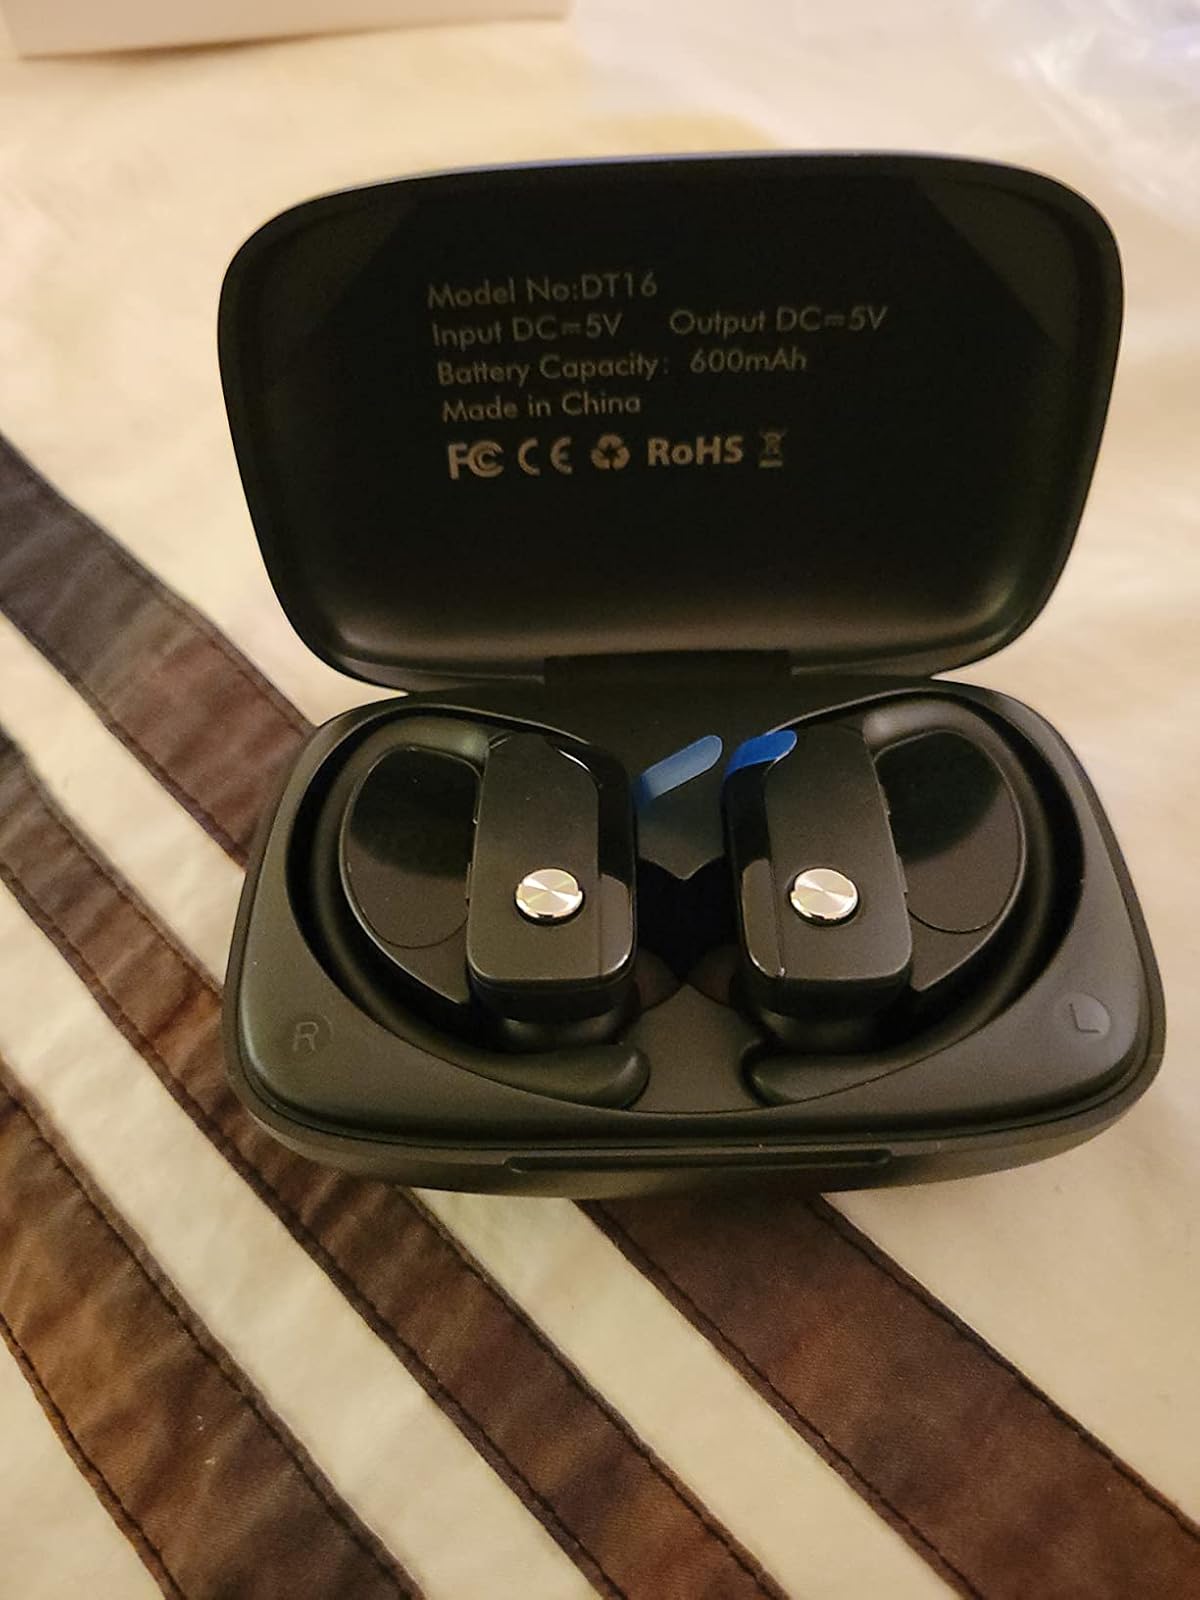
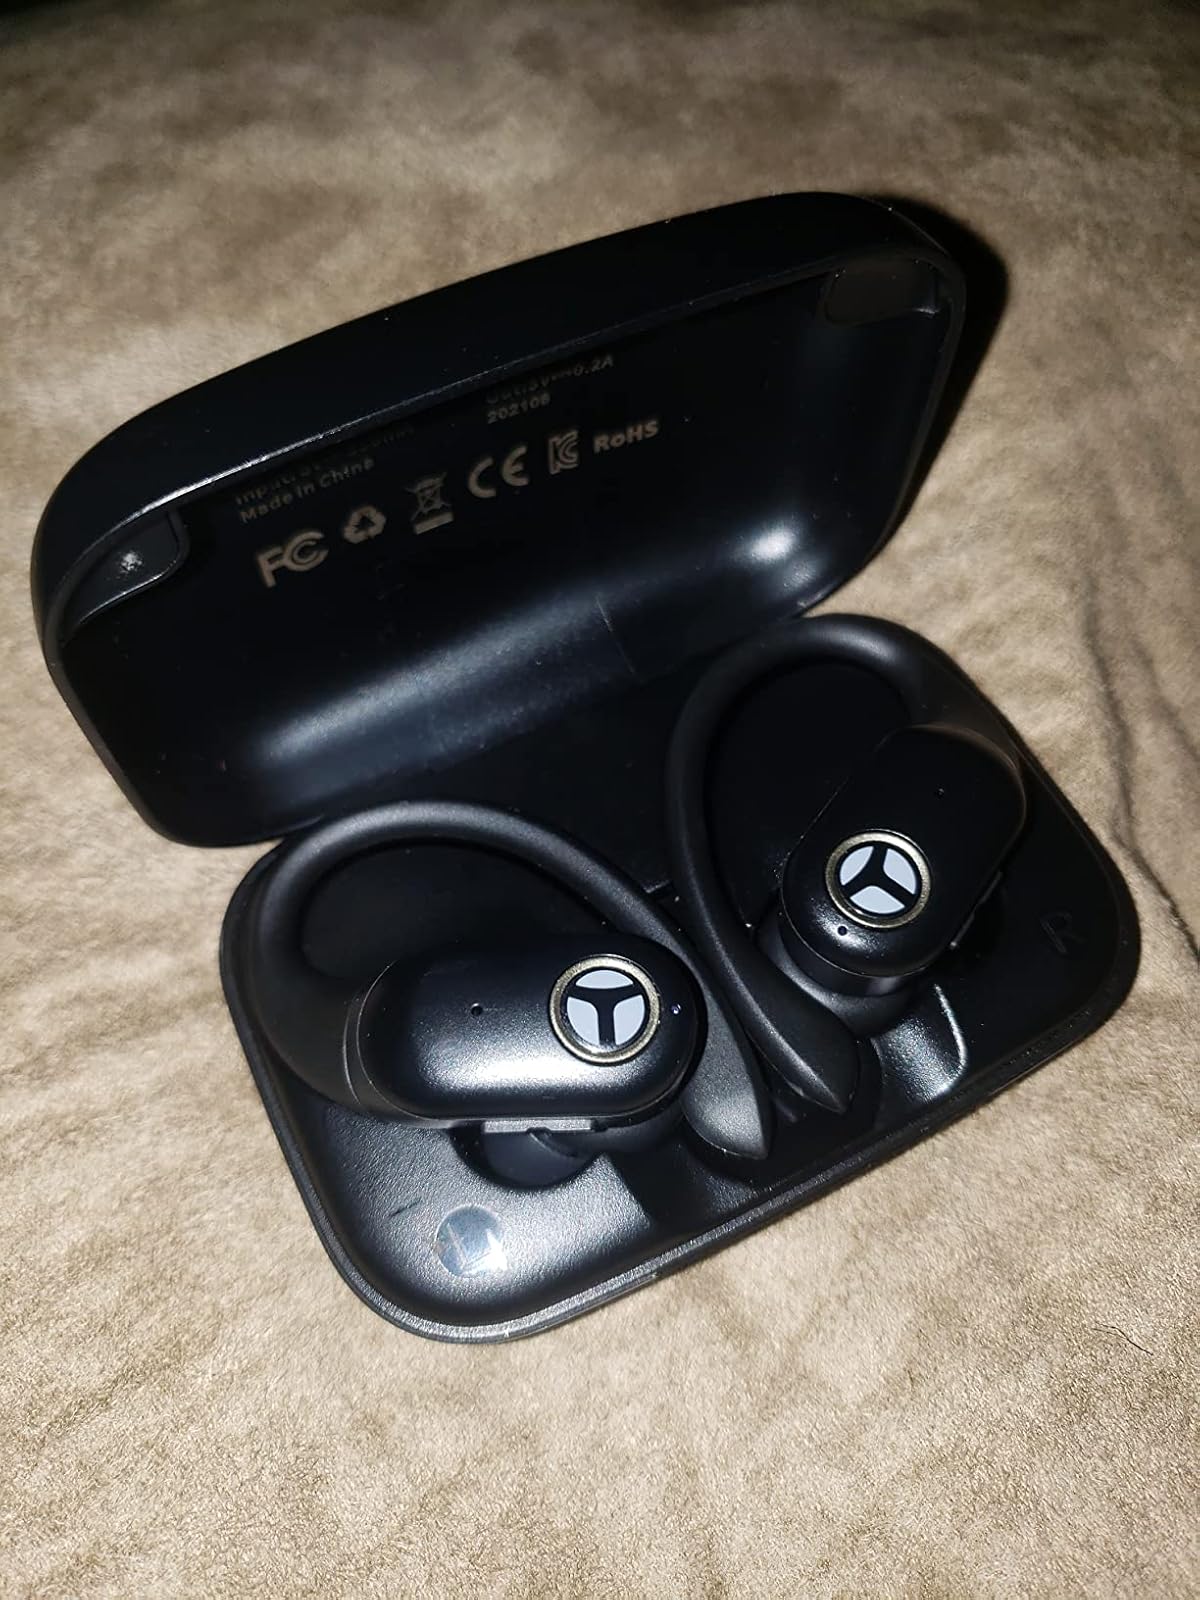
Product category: earbuds
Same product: no